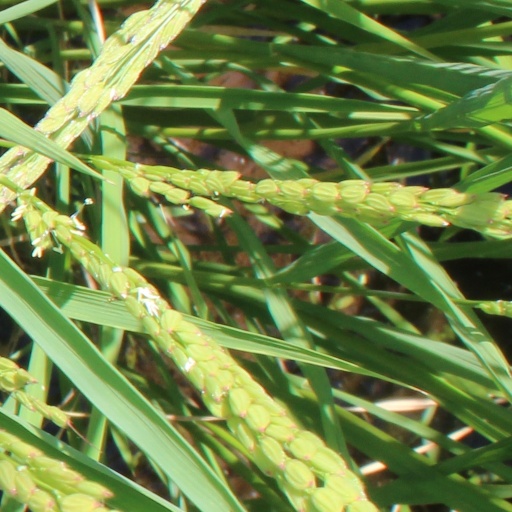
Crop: rice